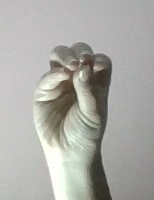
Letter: ha